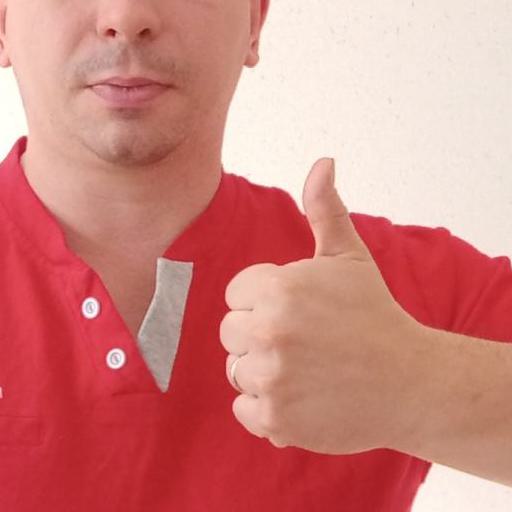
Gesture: like